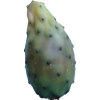
Label: cactus_fruit_green